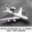
Label: airplane